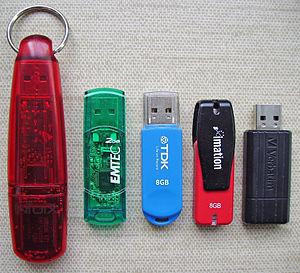
Différents types de clefs USB 2.0